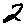
Label: 2